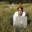
Label: man